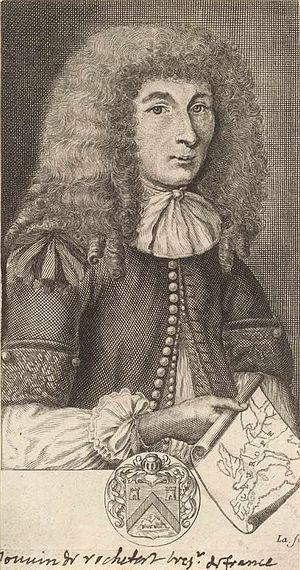
Albert Jouvin de Rochefort, né vers 1640, et mort vers 1710, est un cartographe français.